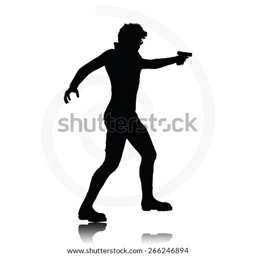
vector image - man with a gun pointing silhouette isolated on white background #